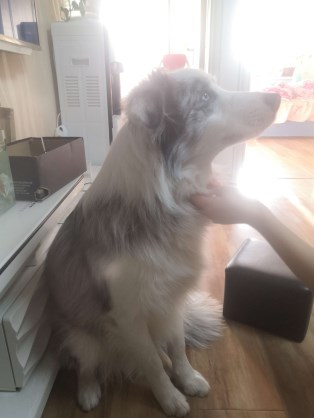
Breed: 2594-n000109-Border_collie